Prisoner transport

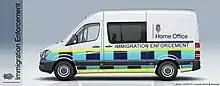
A Cell Van used by UK Immigration Enforcement to transport alleged offenders

As a safeguard against escape, prisoners are routinely placed in physical restraints for transport. The type of restraints used depends on the security level of the prisoners and may vary from department to department. As a rule, most prisoners will have to wear at least handcuffs as a minimum restraint. Often, a belly chain is added so that the prisoner's hands are shackled to the waist. Leather or nylon belts may be used instead of belly chains. To prevent the prisoner from manipulating the keyhole of the handcuffs, for instance if they get hold of a handcuff key or a lockpick, a handcuff cover may be placed around the handcuffs. The additional precaution of leg irons may also be taken, particularly if the prisoner will be walking outside of a secure area. When a prisoner is shackled at their hands, legs, and around their waist, this is commonly known as being placed in "full restraints".